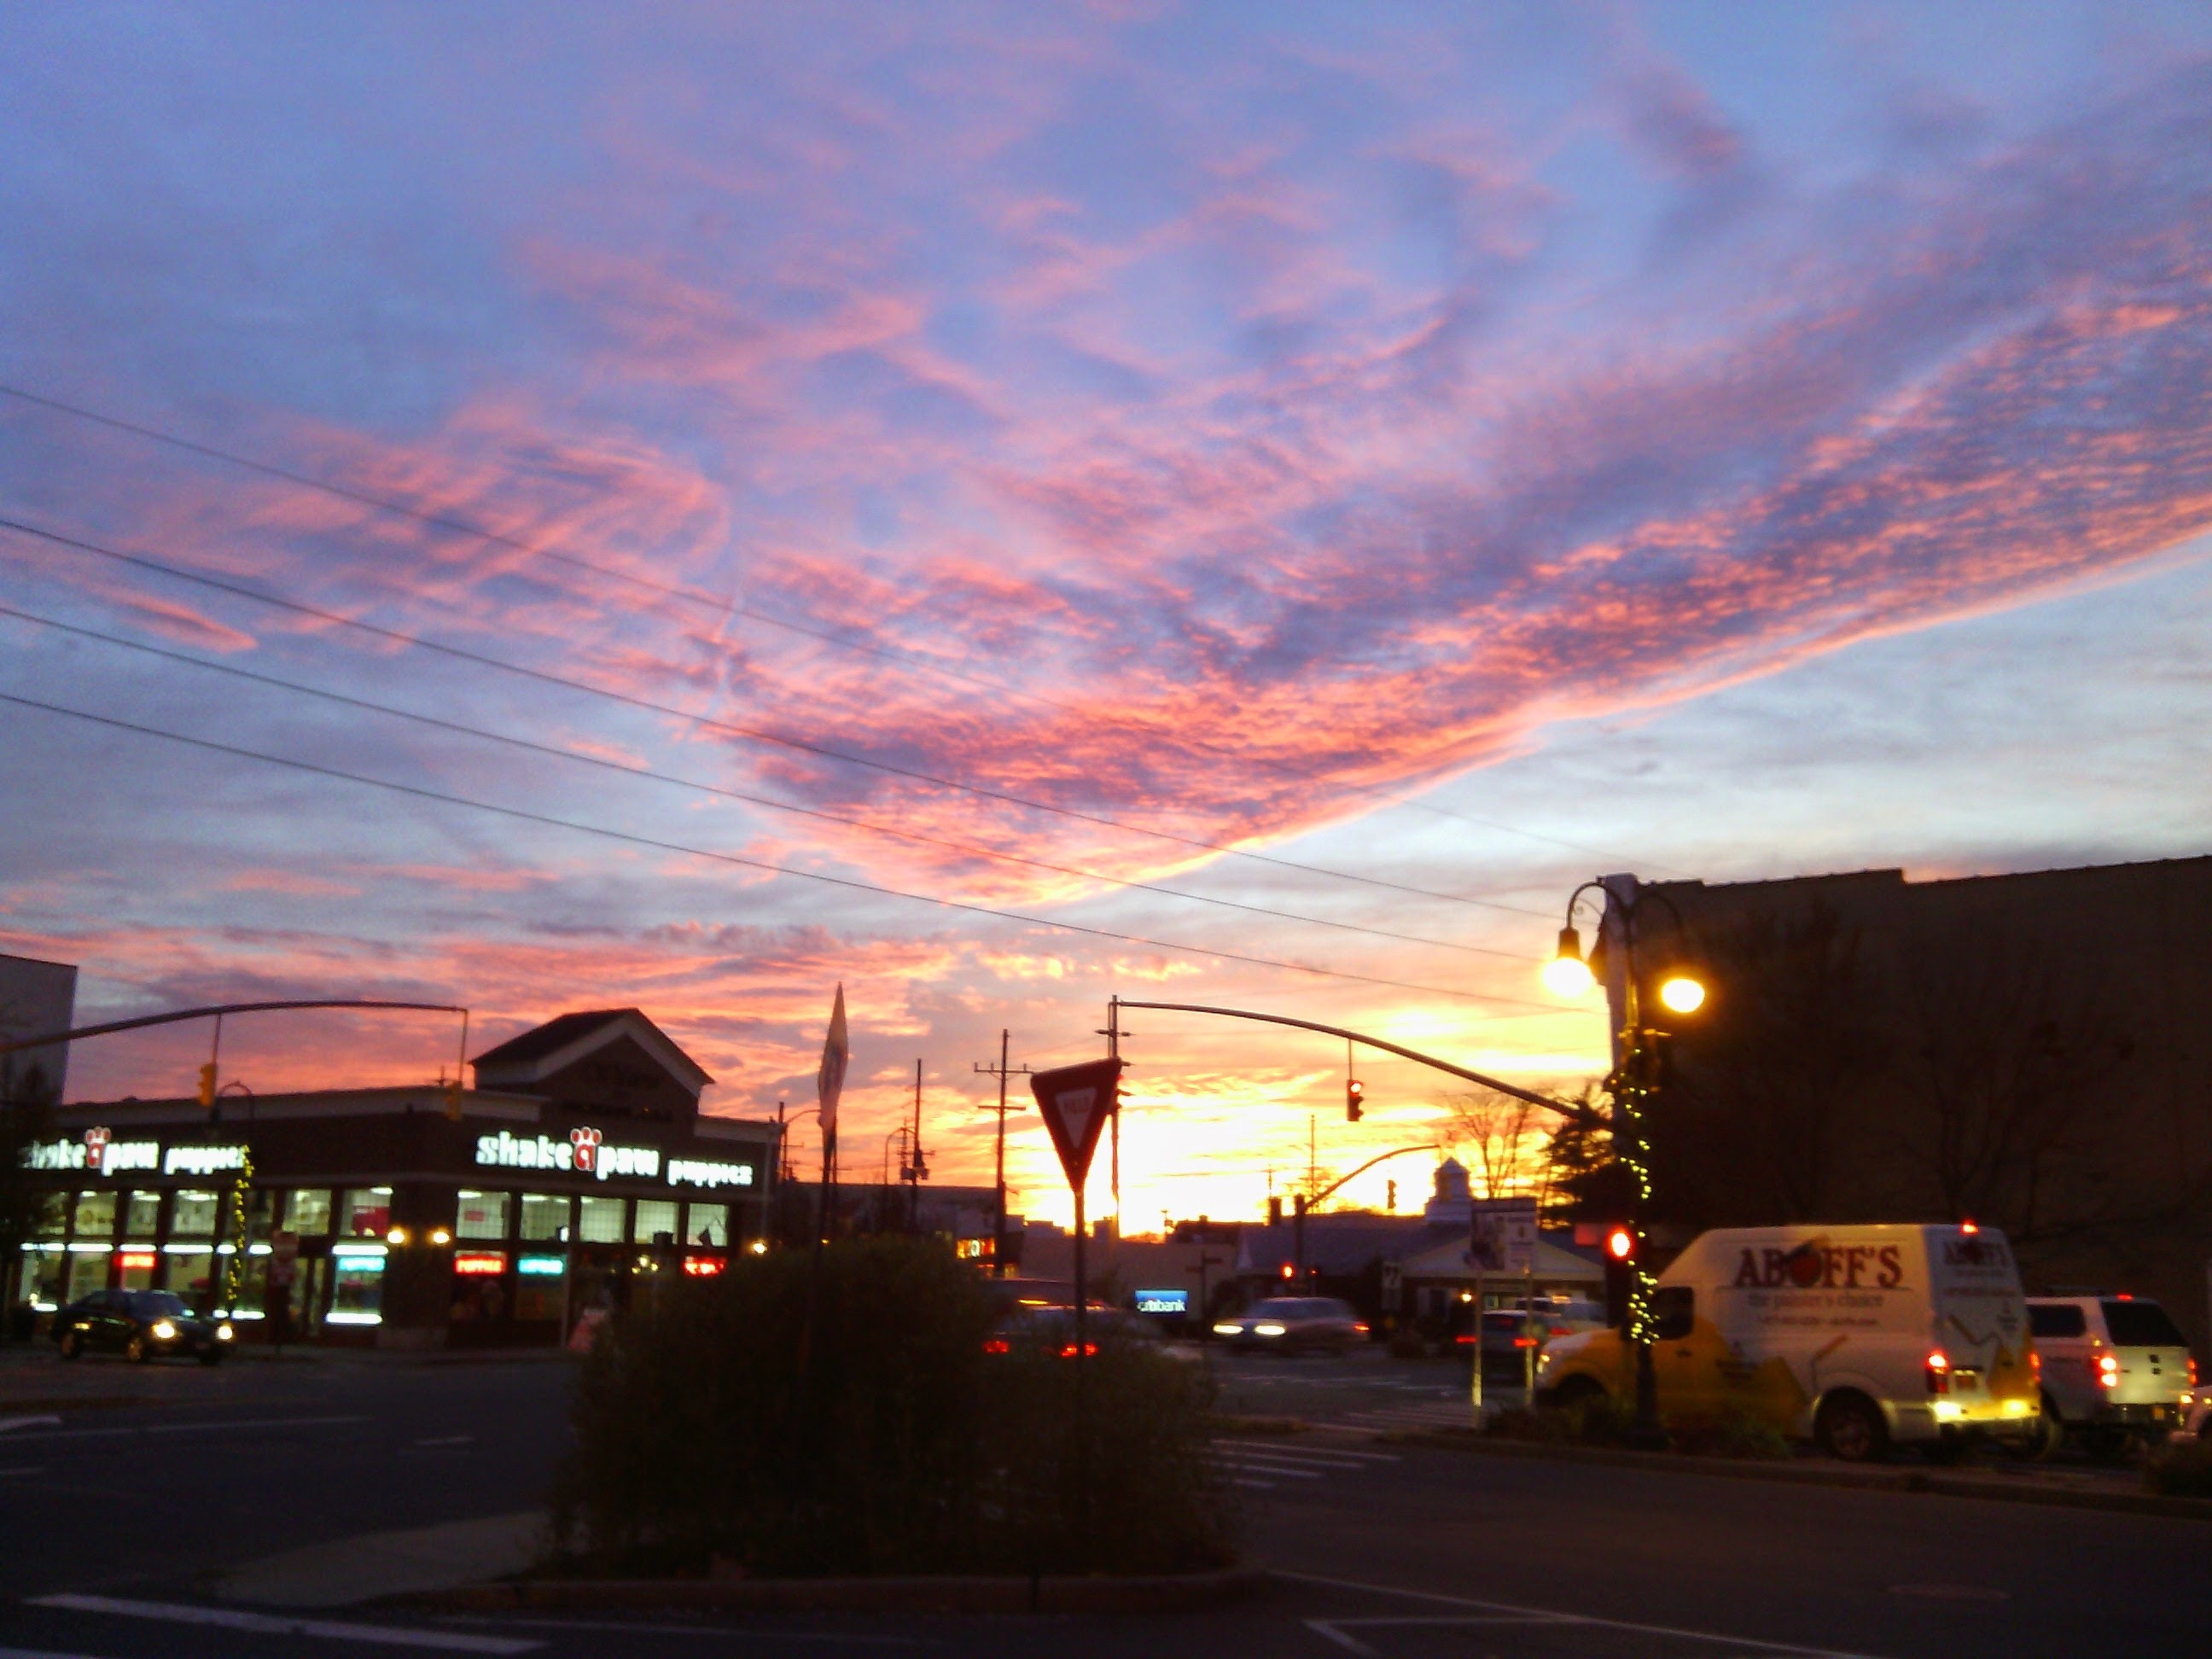
cloud, sky, sunrise, sunset, morning, dawn, city, cityscape, dusk, evening, afterglow, human settlement